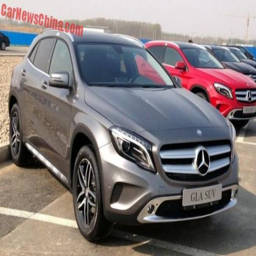
the automobile model is ready for the car market